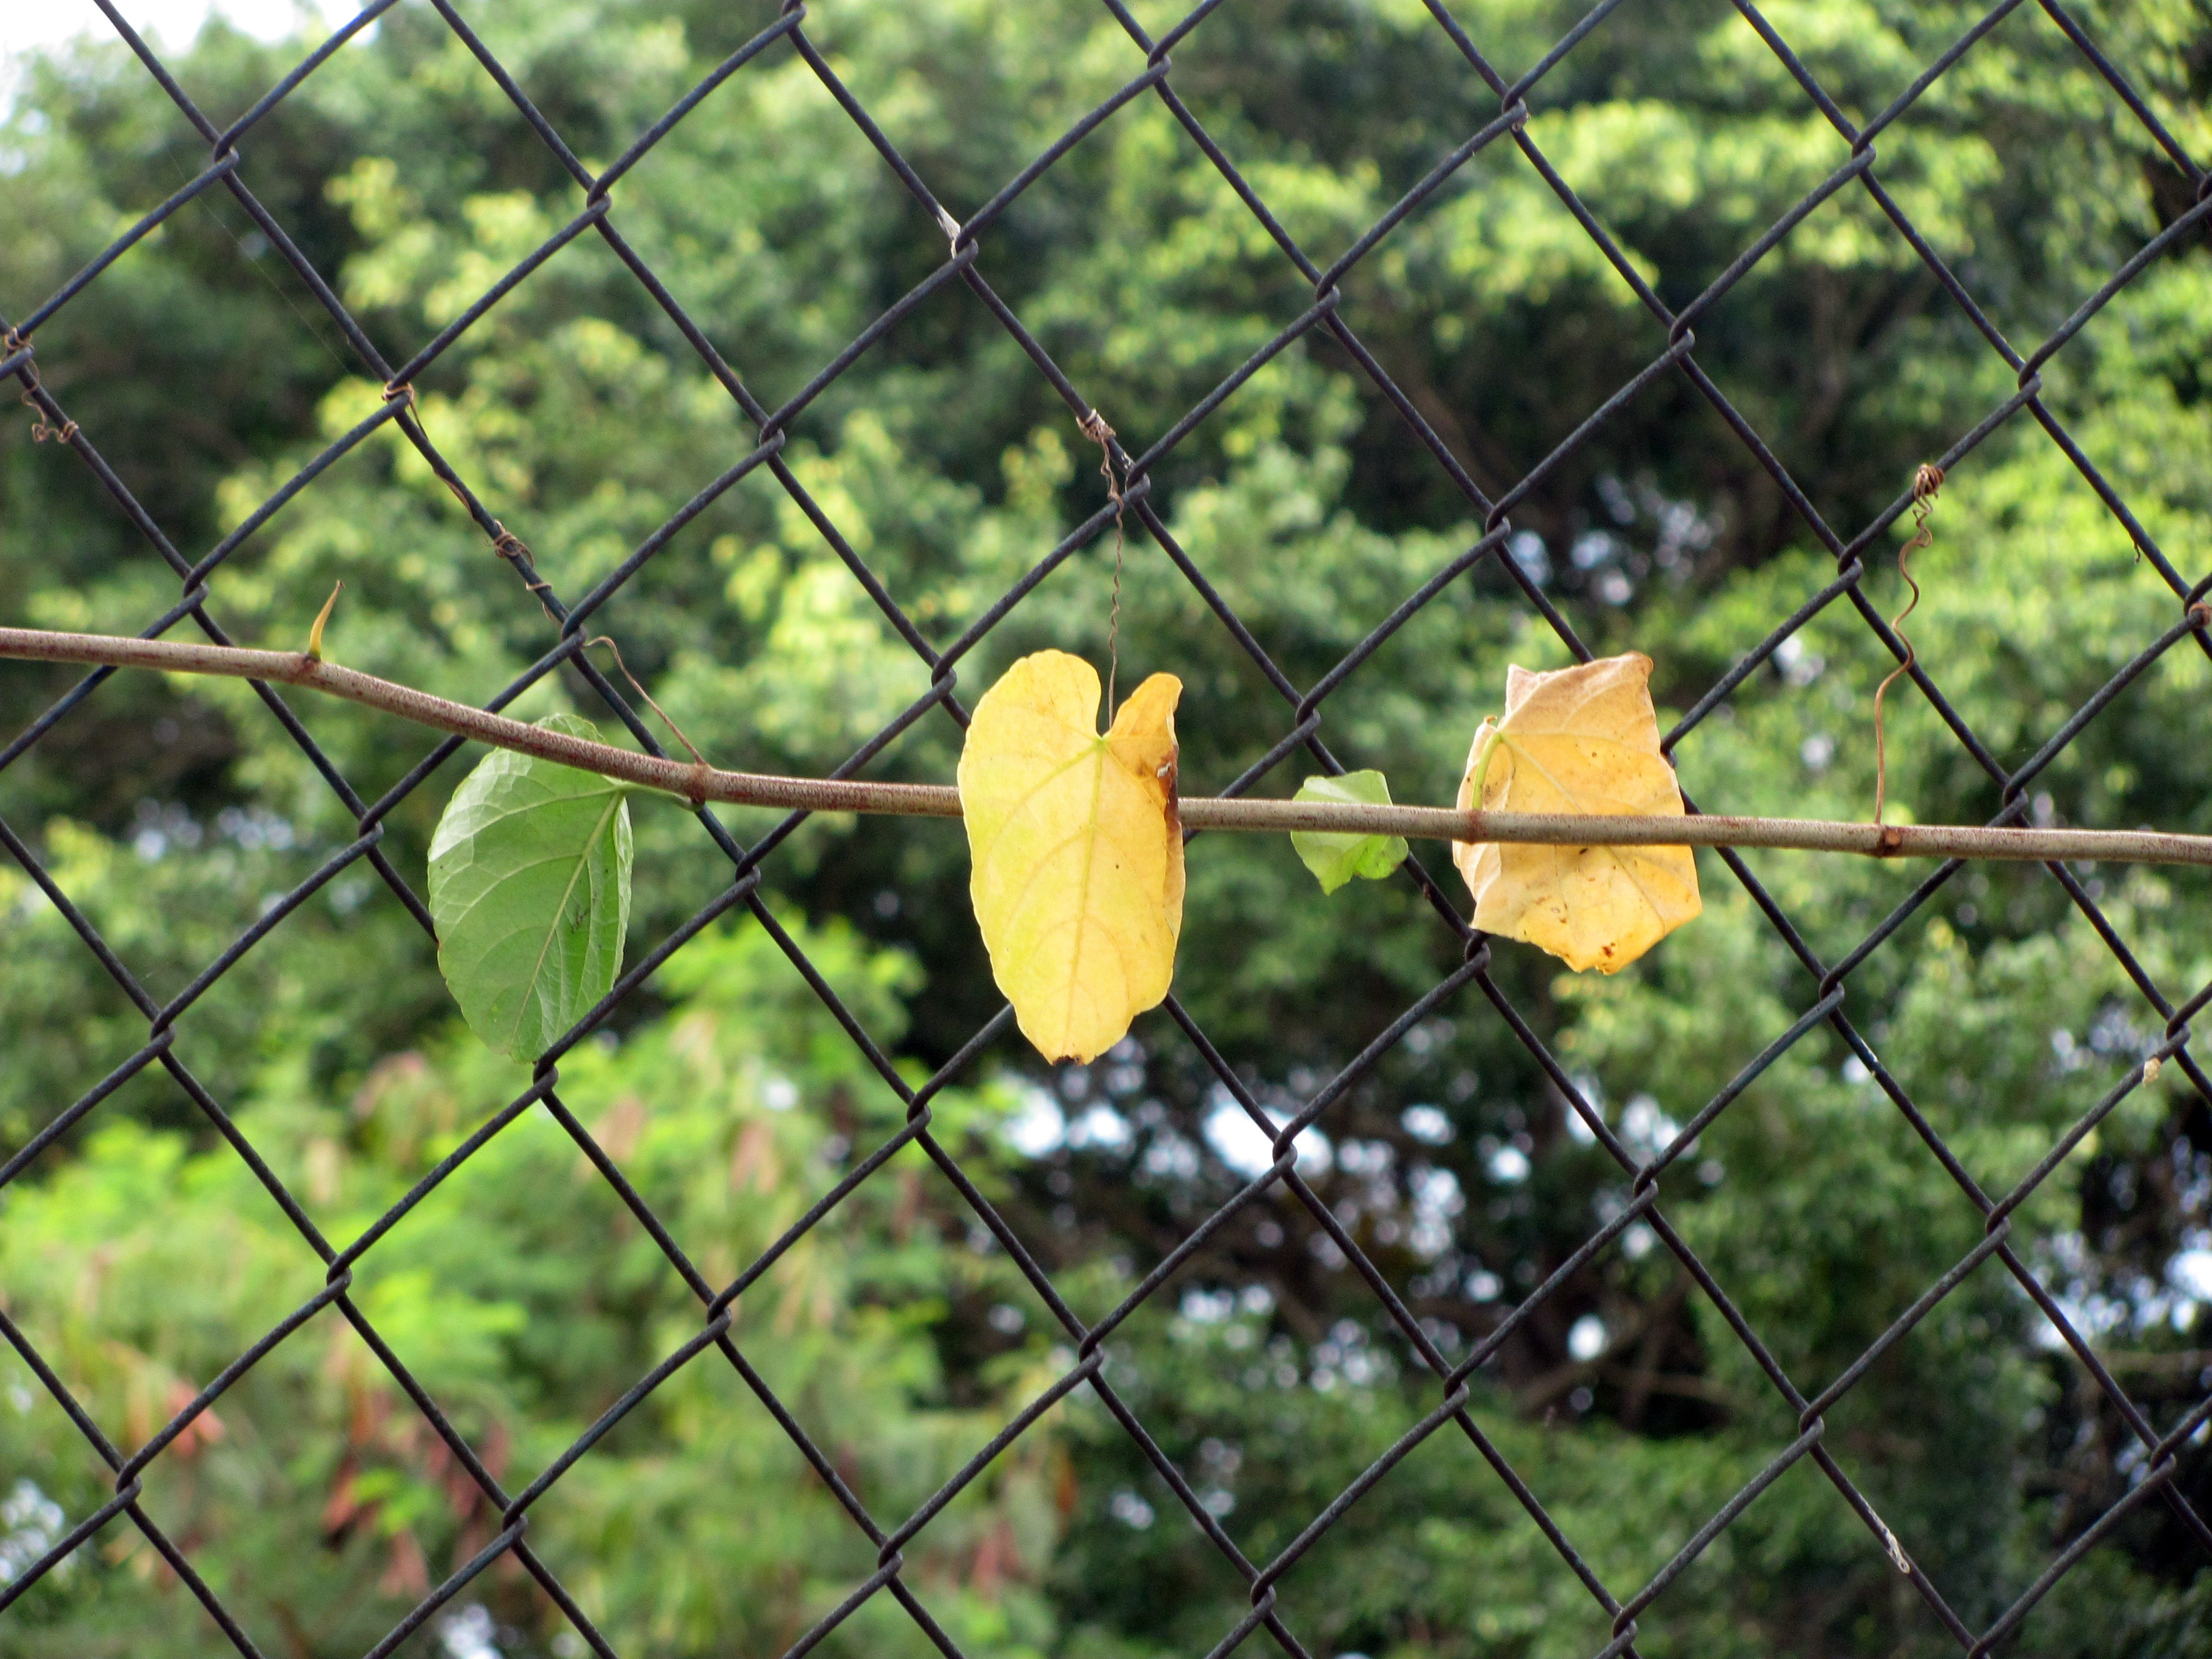
tree, nature, branch, plant, sunlight, leaf, flower, wire, wildlife, green, autumn, botany, yellow, garden, flora, fauna, plants, leaves, grid, creeper, macro photography, plant stem, woody plant